Surdon station

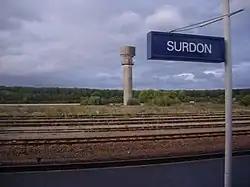
Gare de Surdon railway

Gare de Surdon is a railway station serving the village Le Château-d'Almenêches, Orne department, northwestern France.